Lucas Lobos

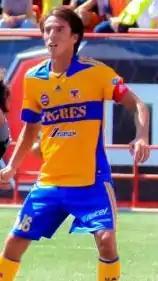
Lobos playing for Tigres UANL

Lucas Armando Lobos Mack (born August 3, 1981) is an Argentine former professional footballer who played as an attacking midfielder. He is a Mexican naturalized citizen.